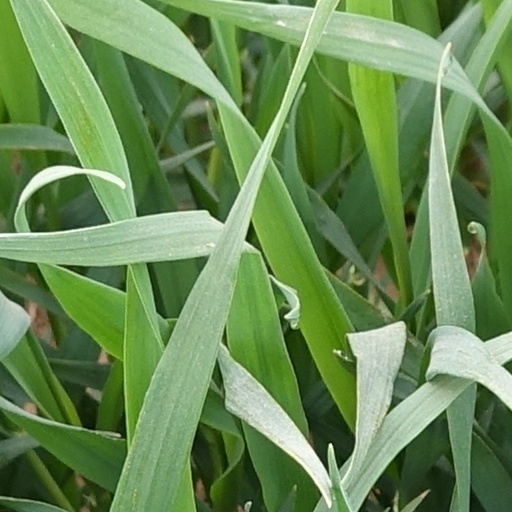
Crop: wheat